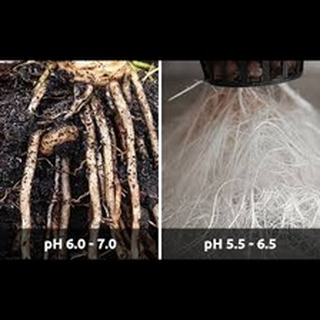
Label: wheat_common_root_rot